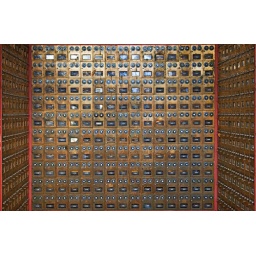
Hinman post office boxes in the Hopkins Center for the Arts